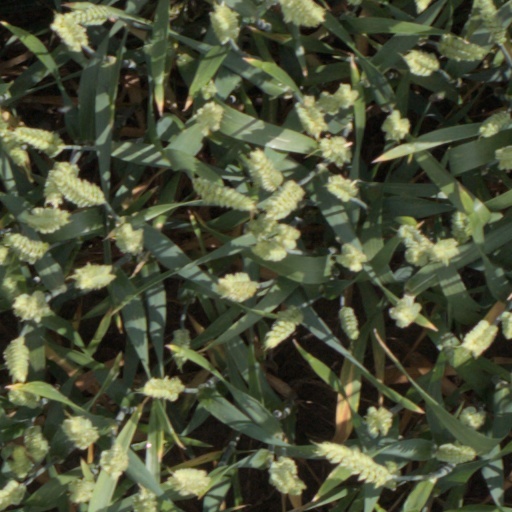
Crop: wheat